Mathemalchemy

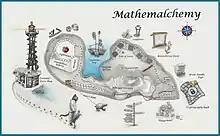
Map of "Mathemalchemy" exhibit

The installation features or illustrates mathematical concepts at many different levels. All of the participants regard "recreational mathematics"—especially when it has a strong visual component—as having an important role in education and in culture in general. Jessica Sklar maintains that "mathematics is, at heart, a human endeavor" and feels compelled to make it accessible to those who don't regard themselves as "math people". Bronna Butler talks about the heritage of JH Conway, whose lectures were "almost magical in quality" because they used what looked like curios and tricks but in the end arrived at answers to "fundamental questions of mathematics".